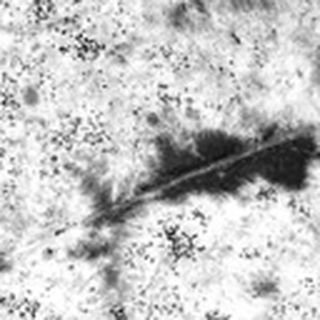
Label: cotton_powdery_mildew